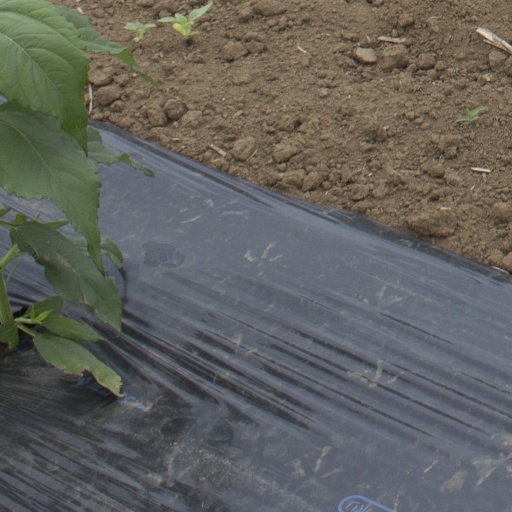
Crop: Jerusalem artichoke